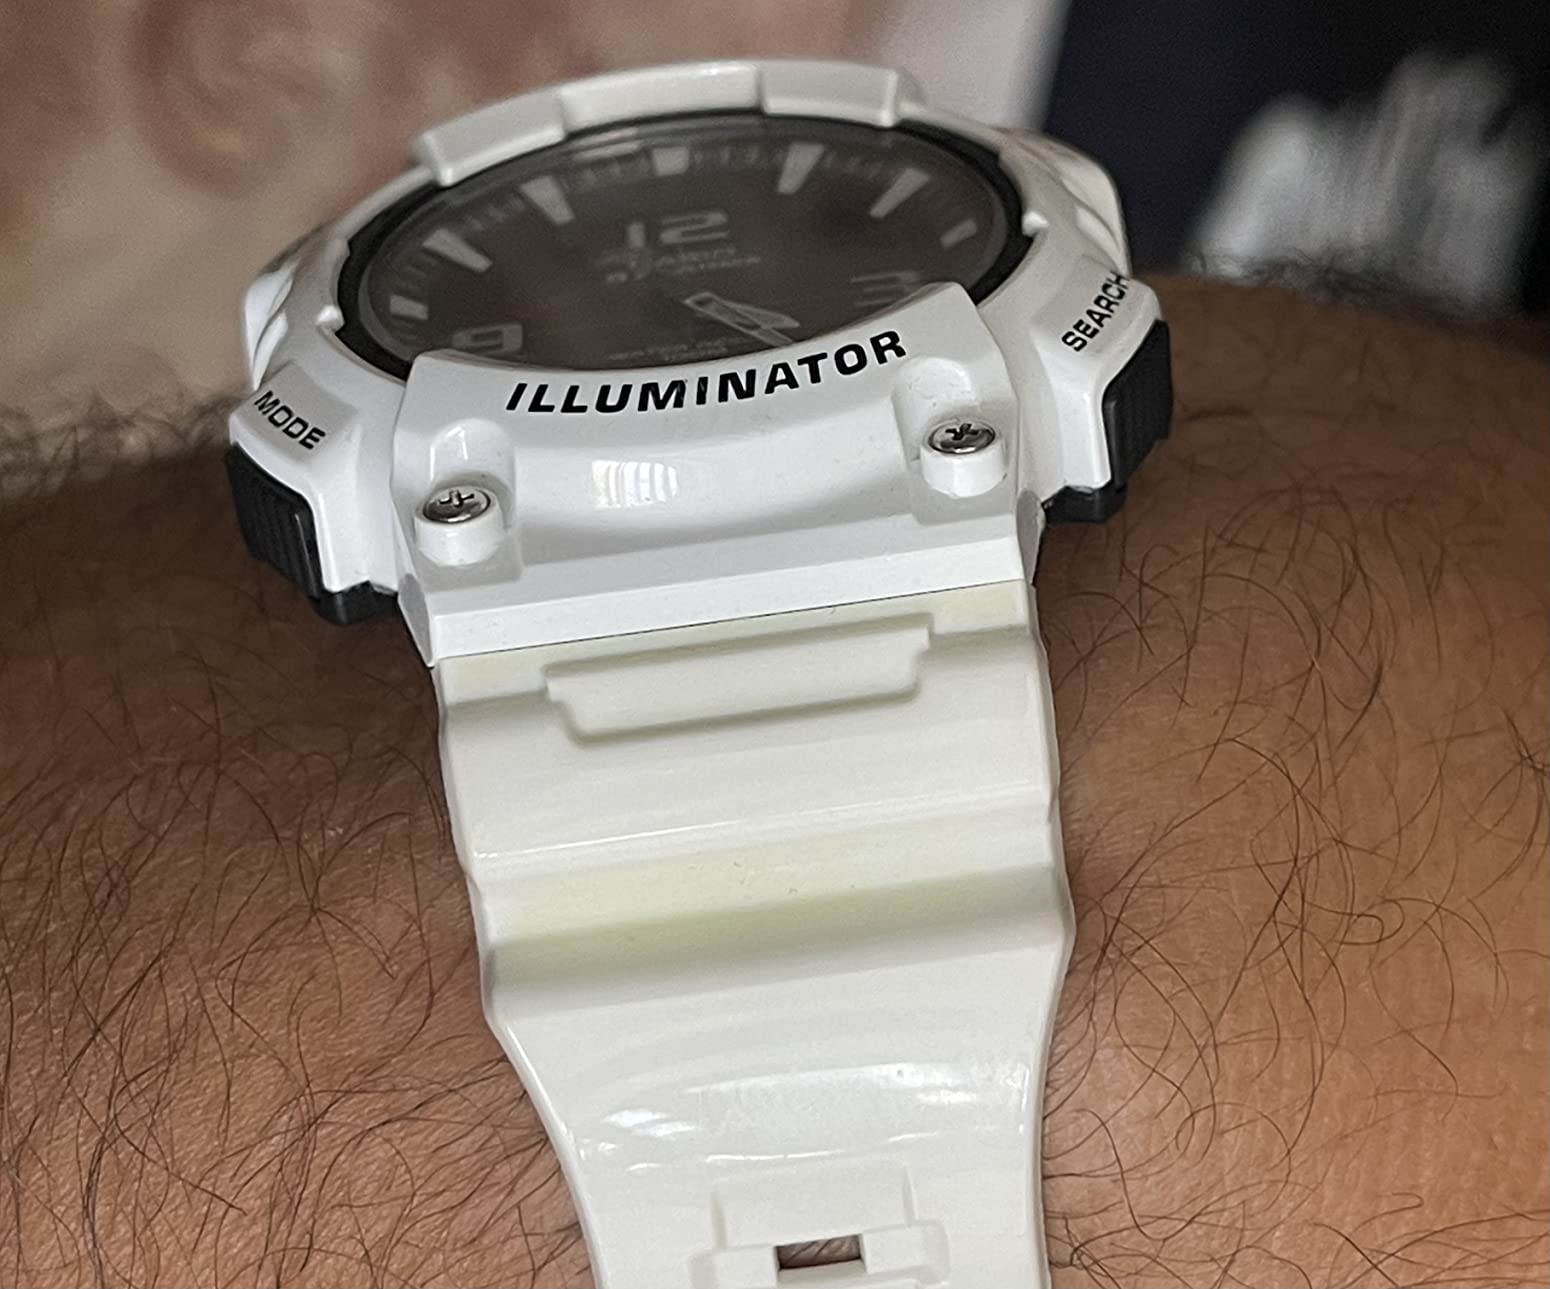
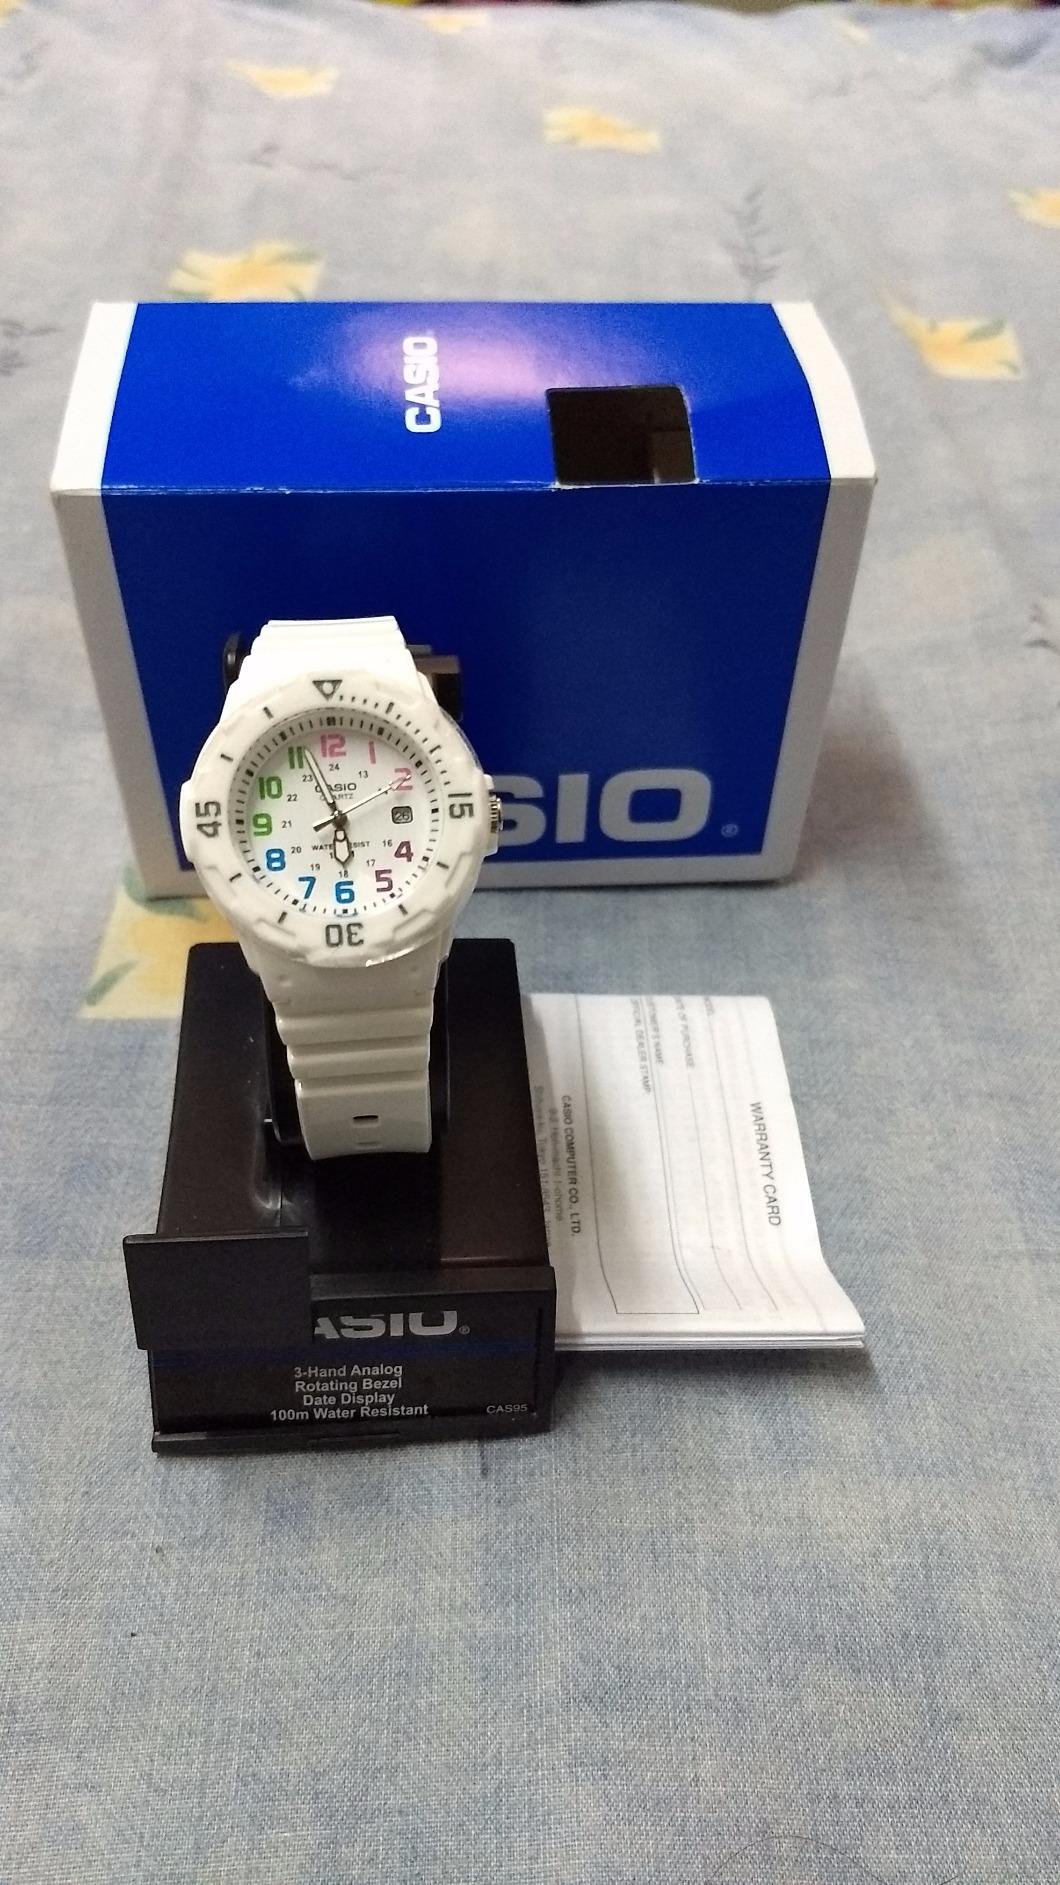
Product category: accessories_watch
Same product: no